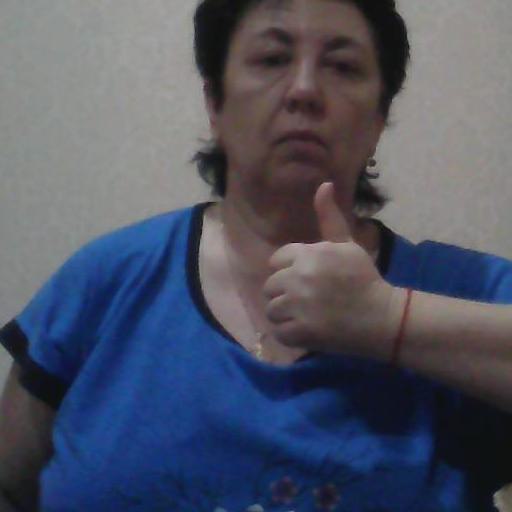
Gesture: like